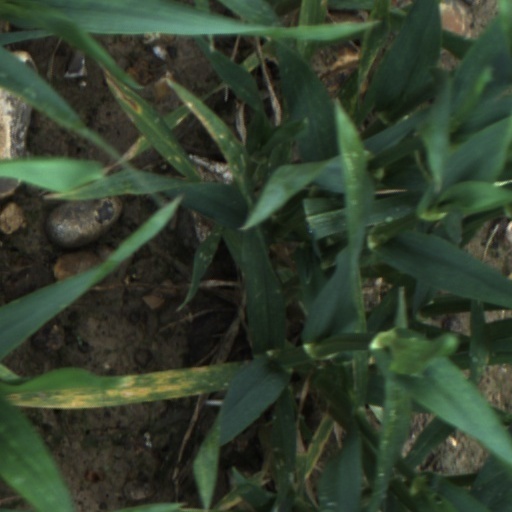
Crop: wheat